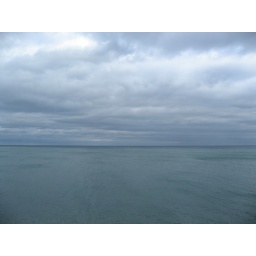
lake ontario near rouge hill GO station.